Derek Sherrod

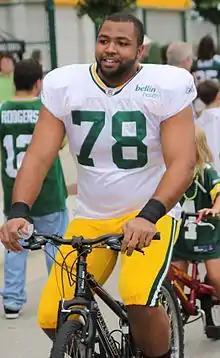
Sherrod with the Green Bay Packers in 2011

Derek Lee Sherrod (born April 23, 1989) is an American former professional football player who was an offensive tackle in the National Football League (NFL). He was selected by the Green Bay Packers in the first round of the 2011 NFL draft. He played college football for the Mississippi State Bulldogs.